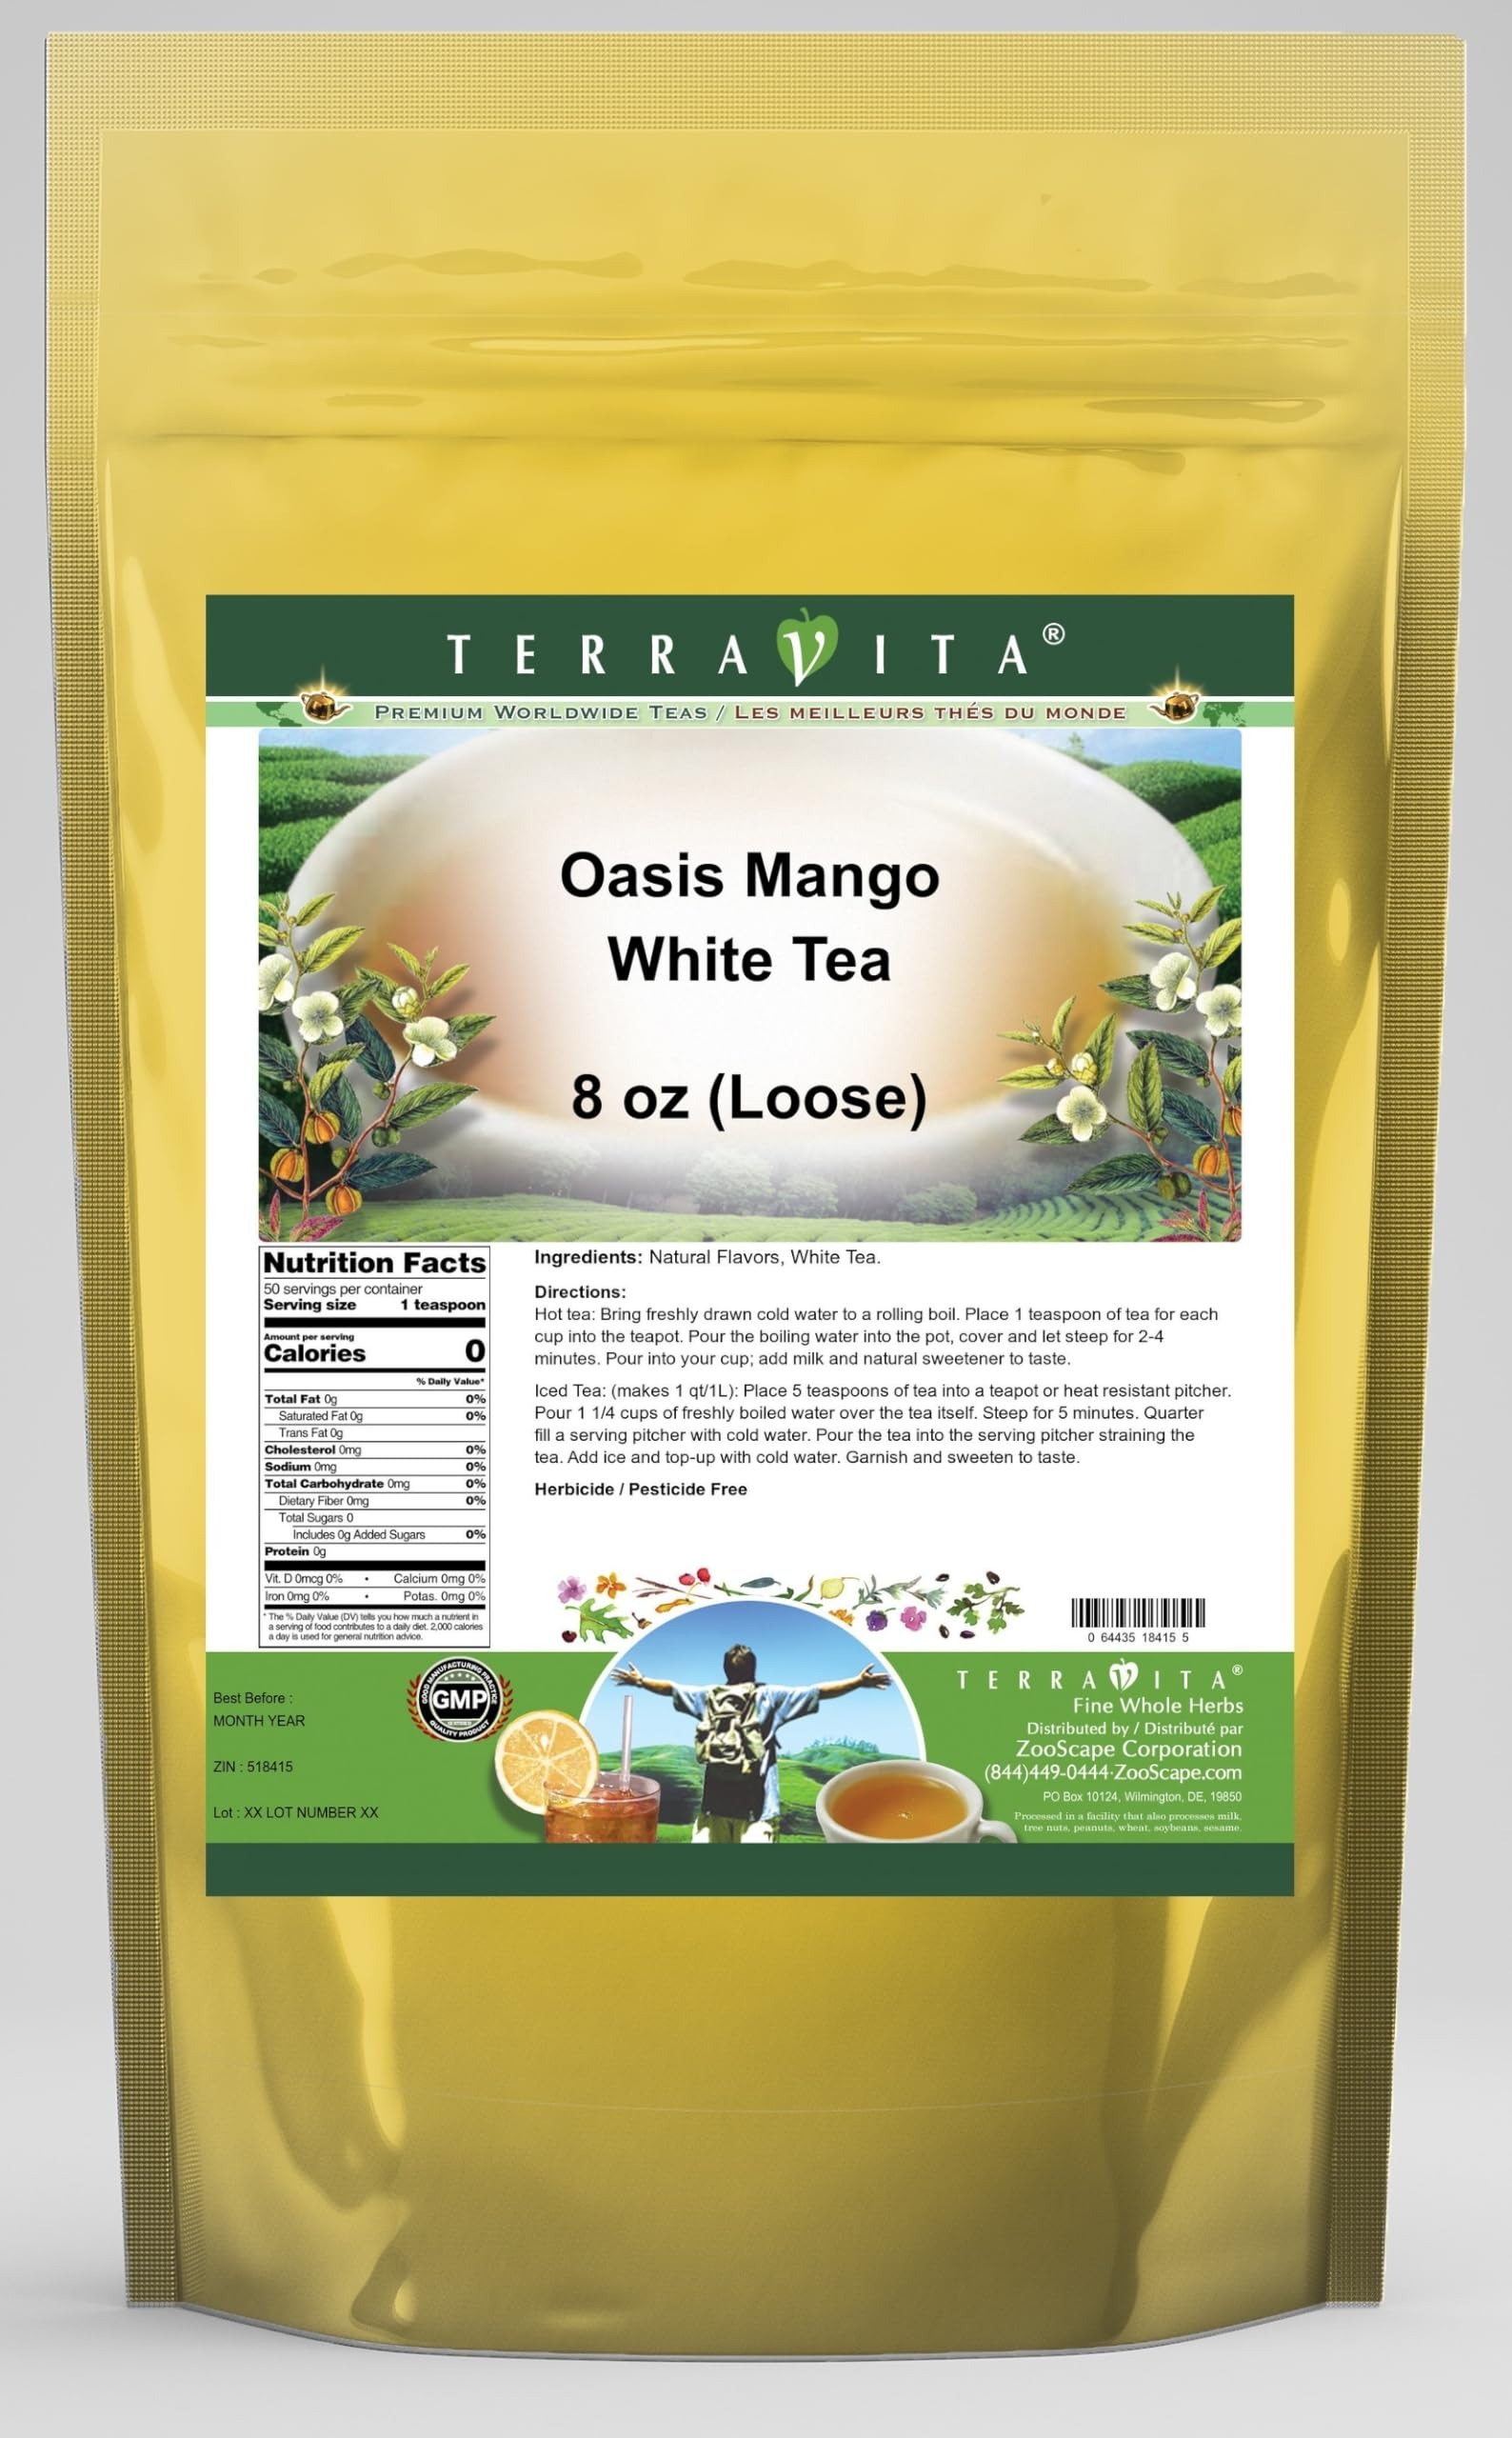
Item Name: Oasis Mango White Tea (Loose) (8 oz, ZIN: 518415) - 3 Pack
Bullet Point 1: Oasis Mango White Tea (Loose) (8 oz, ZIN: 518415)
Bullet Point 2: No fillers.
Bullet Point 3: Manufacturer: TerraVita
Bullet Point 4: Size: 8 oz
Bullet Point 5: Loose Leaf White Tea - Packed in a convenient upright pouch!
Product Description: Hot tea brewing method: Bring freshly drawn cold water to a rolling boil. Place 1 teaspoon of tea for each cup into the teapot. Pour the boiling water into the pot, cover and let steep for 2-4 minutes. Pour into your cup; add milk and natural sweetener to taste. - Iced tea brewing method: (to make 1 liter/quart): Place 5 teaspoons of tea into a teapot or heat resistant pitcher. Pour 1 1/4 cups of freshly boiled water over the tea itself. Steep for 5 minutes. Quarter fill a serving pitcher with cold water. Pour the tea into the serving pitcher straining the tea. Add ice and top-up with cold water. Garnish and sweeten to taste. - ZooScape is proud to be the exclusive distributor of TerraVita teas, herbs and supplements in the United States, Canada and around the world.
Value: 24.0
Unit: Ounce

Price: 238.91